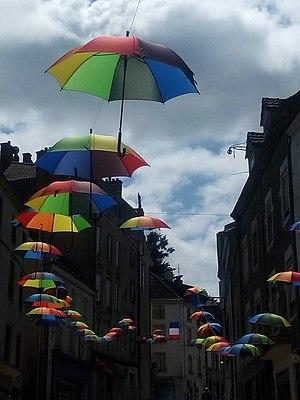
Parapluies colorés suspendus en centre-ville de La Clayette. Ce type d'installations s'inspire de l'Umbrella Sky Project, un concept développé en
La Clayette est une commune française située dans le département de Saône-et-Loire en région Bourgogne-Franche-Comté.